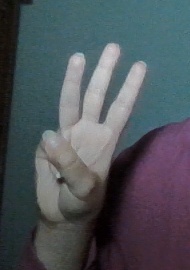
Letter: thaa